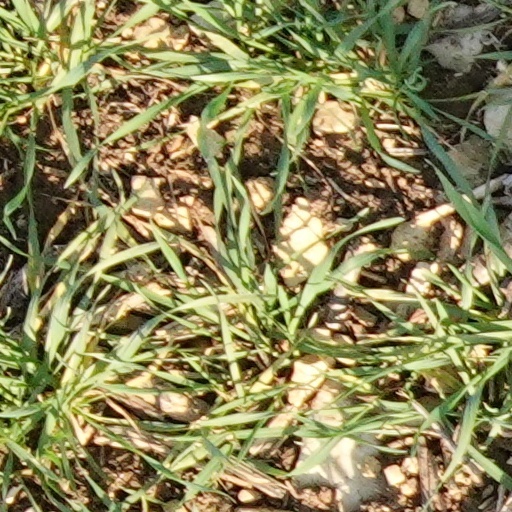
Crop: wheat